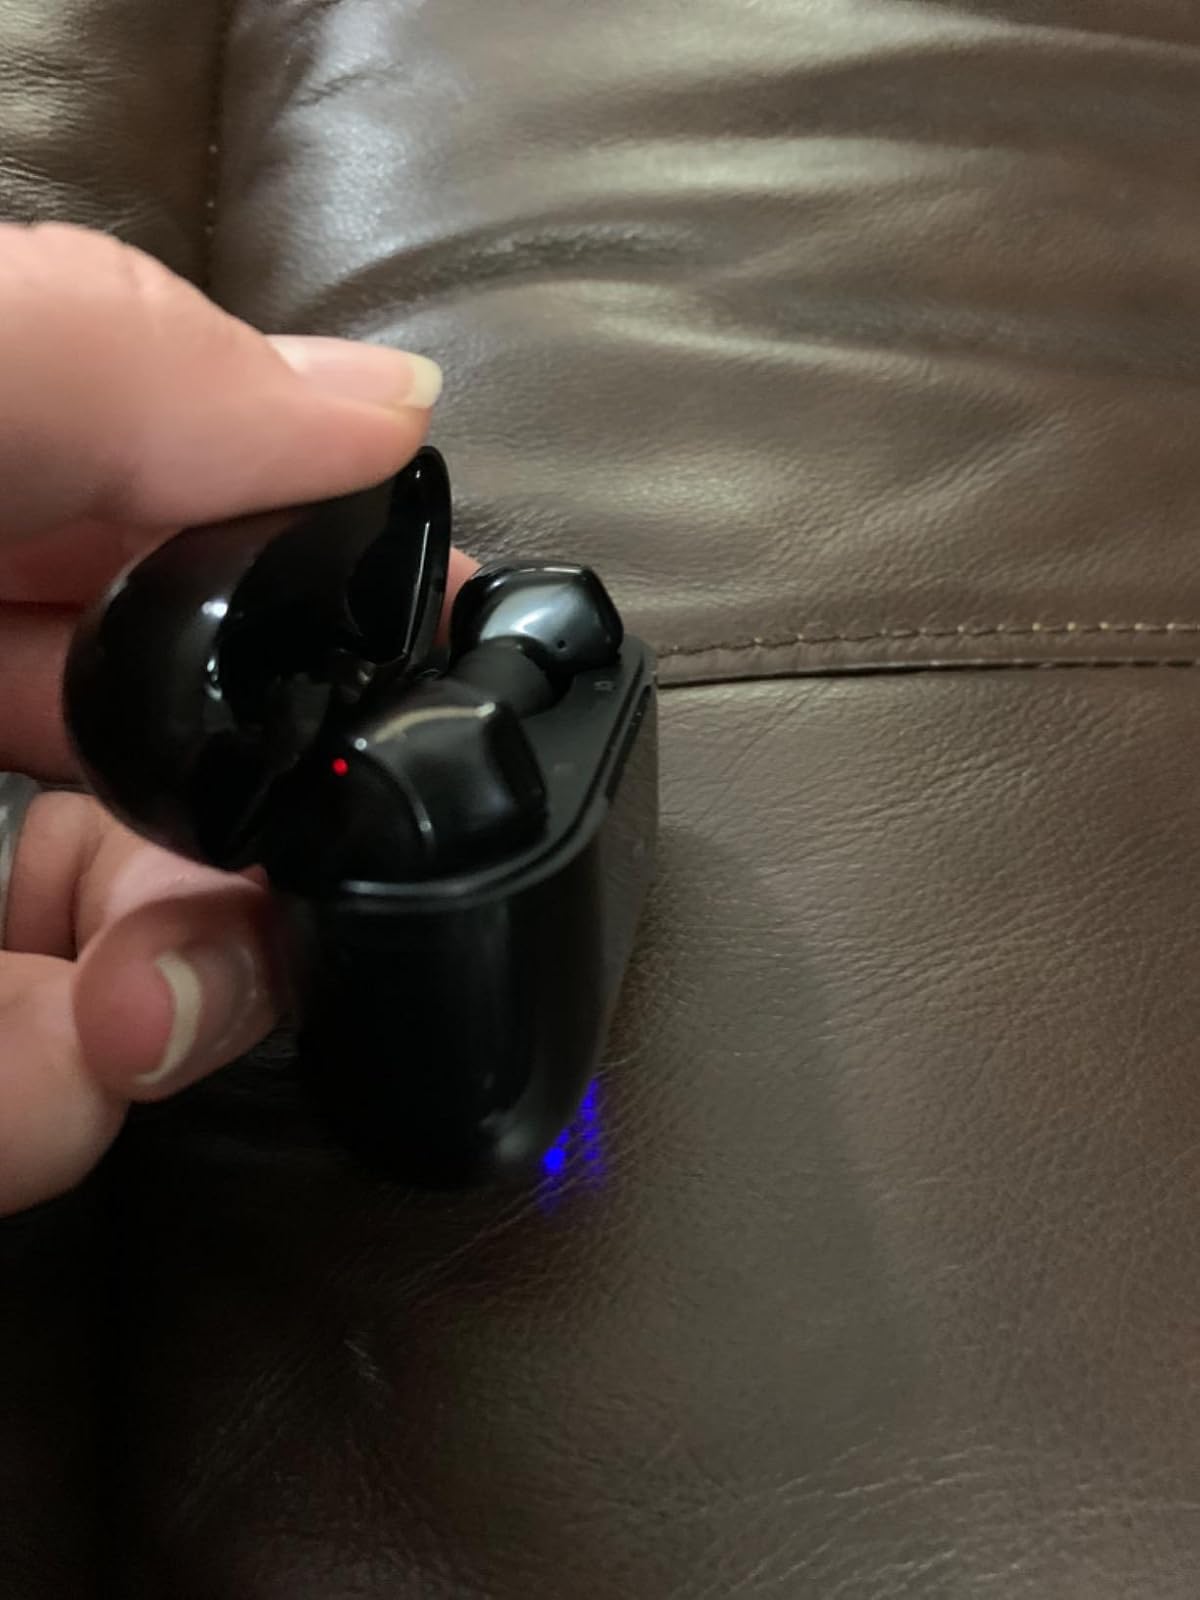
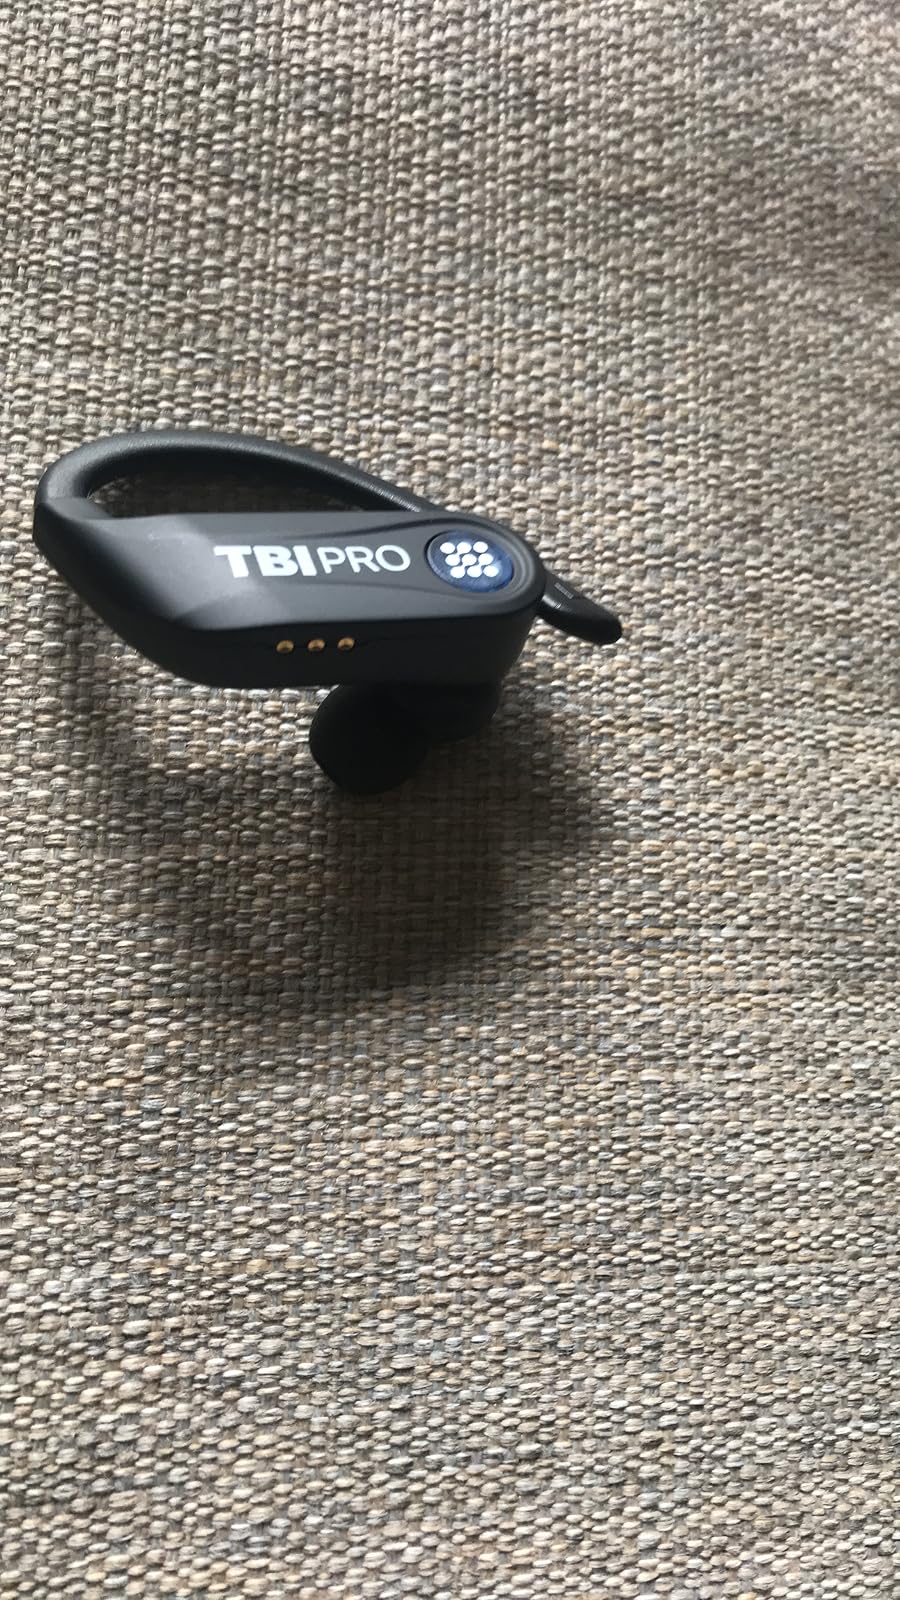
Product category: earbuds
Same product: no